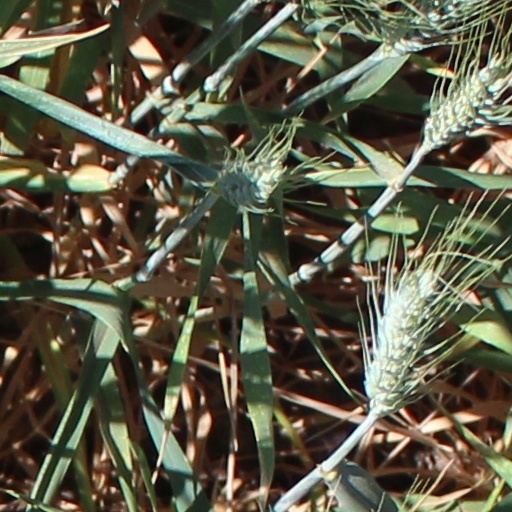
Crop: wheat